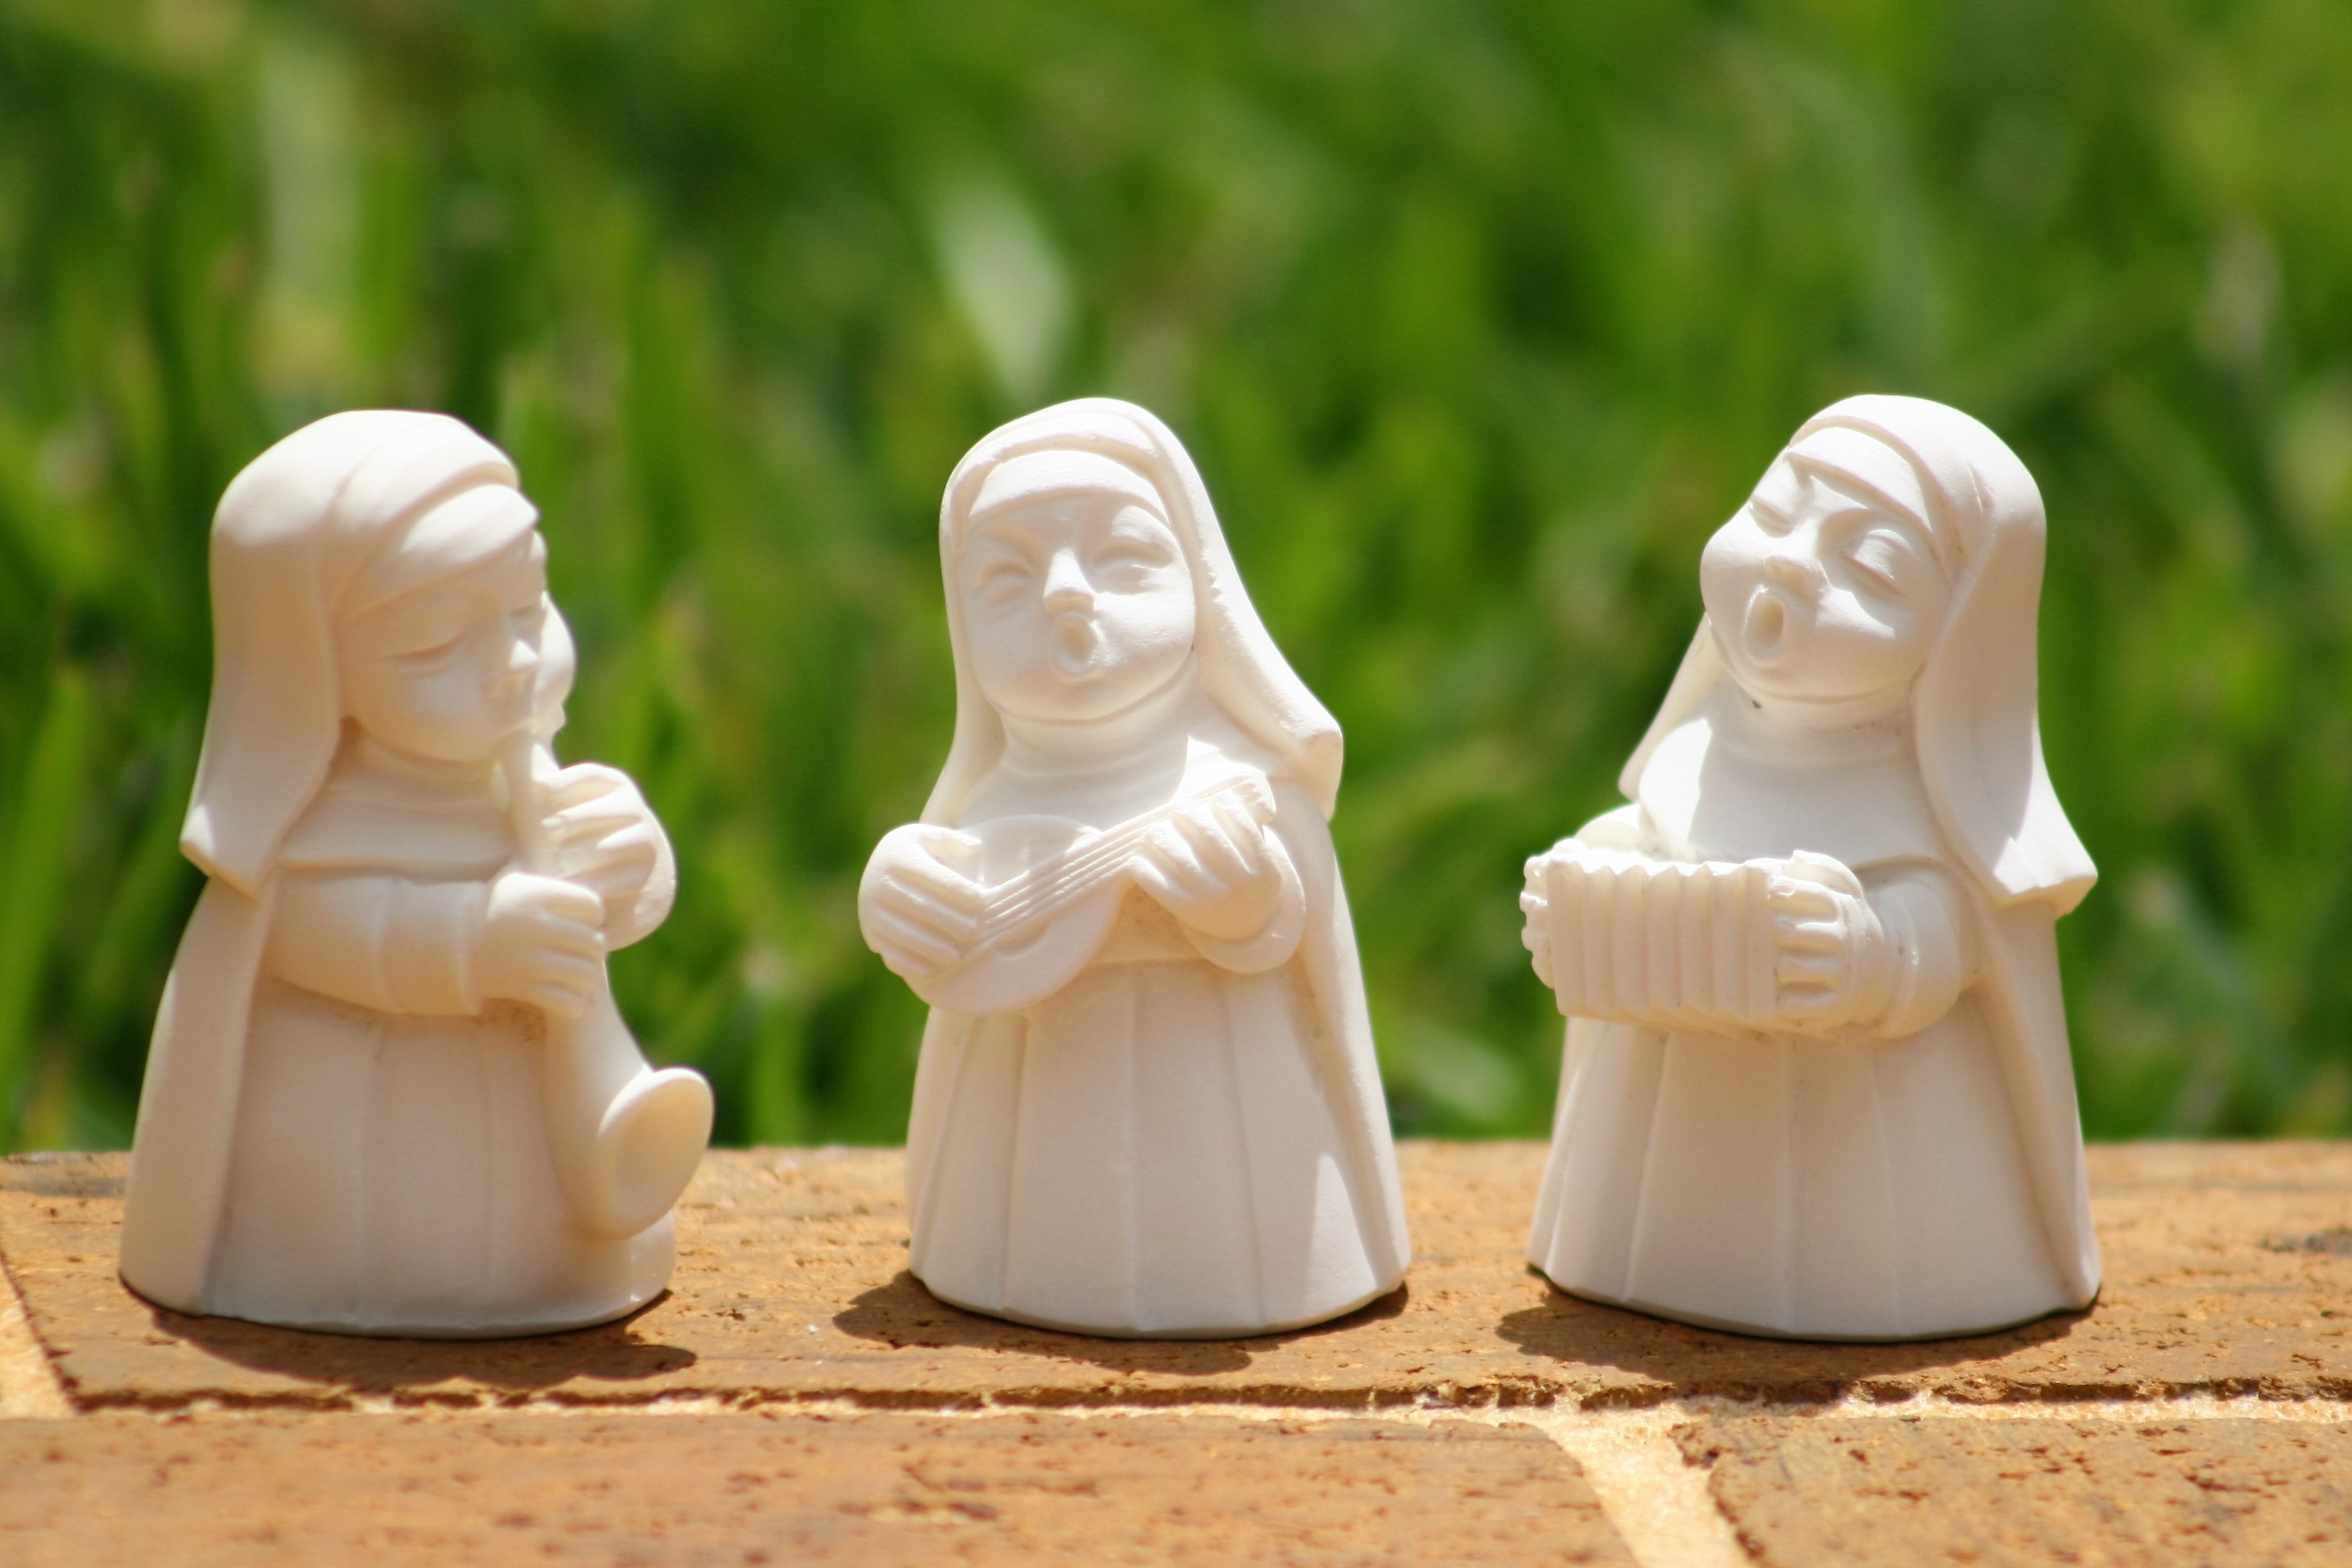
monument, statue, toy, religious, catholic, figurine, carving, the nun band, playing nuns